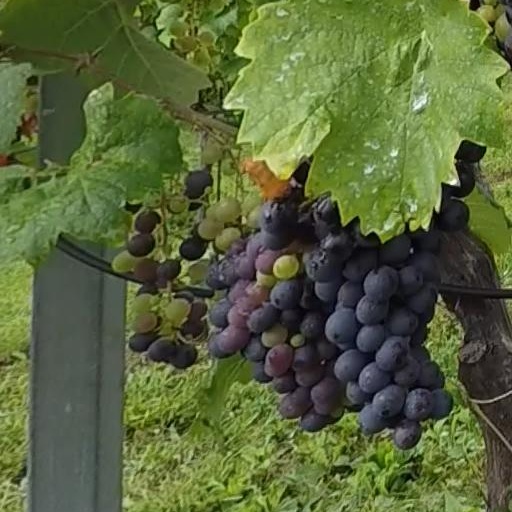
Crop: grape